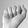
ASL letter: A